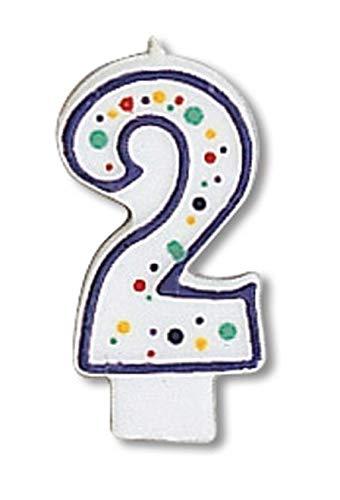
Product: Creative Converting CANDLE-4561 Polka Dot 2 Numeral Candle, 2.875-Inch x 1.5-Inch
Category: Home & Kitchen | Home Décor | Candles & Holders | Candles | Specialty Candles | Birthday Candles
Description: Wax candle molded into a number 2; white candle with colorful polka dots.
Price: $4.83